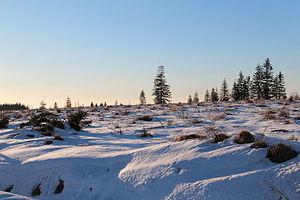
Xhoffraix - Hautes Fagnes (Belgique), la Grande-Fagne à proximité de la Barqaque Michel.
La Grande Fagne appelée aussi Grande Fange est un haut plateau ardennais essentiellement constitué de landes et de tourbières situé sur le plateau des Hautes Fagnes et faisant principalement partie de la commune de Jalhay en province de Liège.